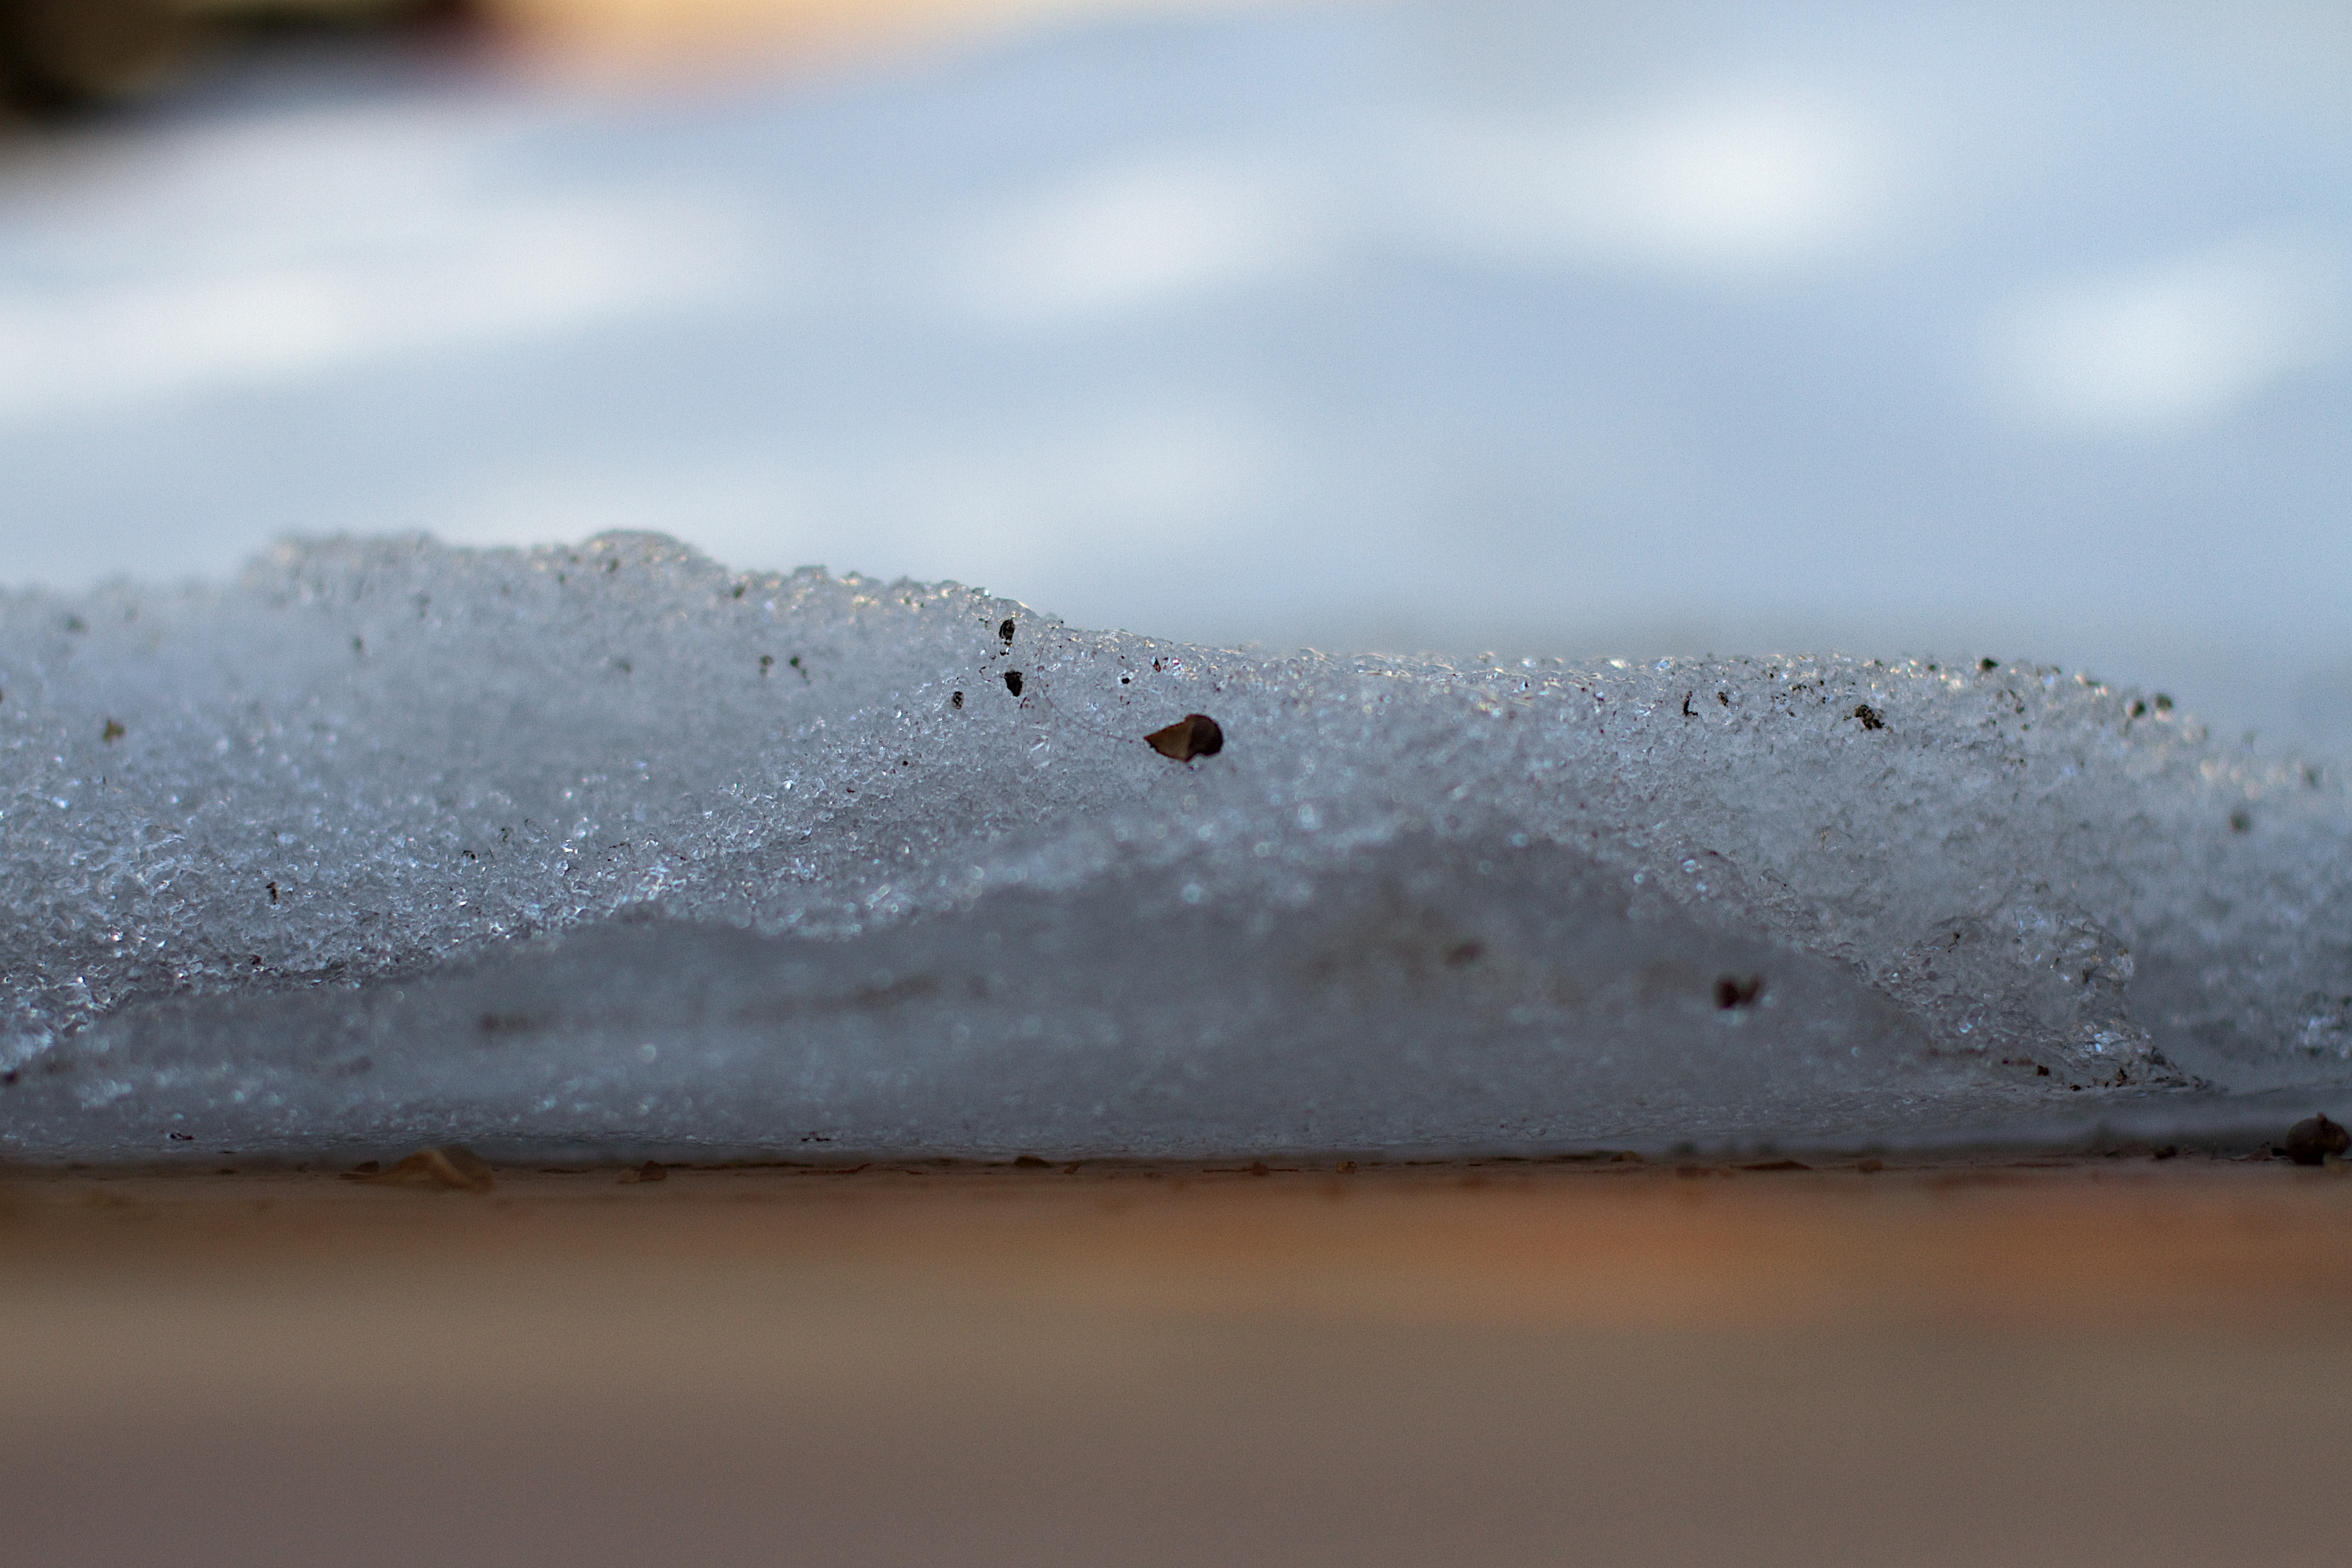
water, sand, snow, winter, morning, frost, ice, weather, season, close up, freezing, macro photography